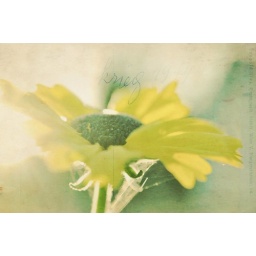
She wore sun-warmed yellow flowers in her hair...